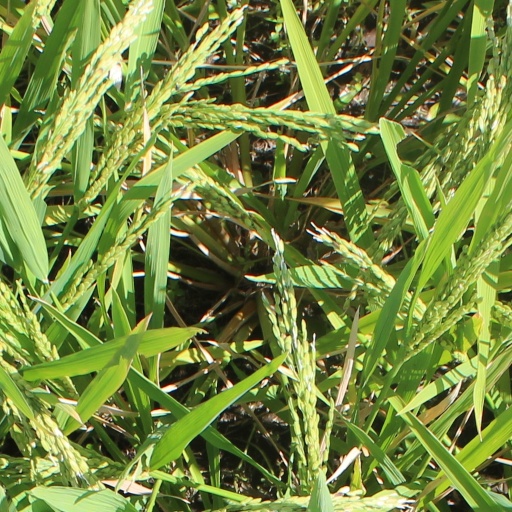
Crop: rice